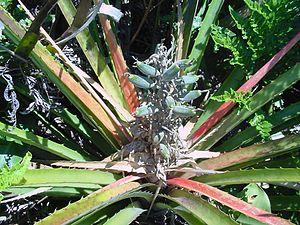
Bromelia antiacantha est une espèce de plantes tropicales de la famille des Bromeliaceae, présente au Brésil et en Uruguay.